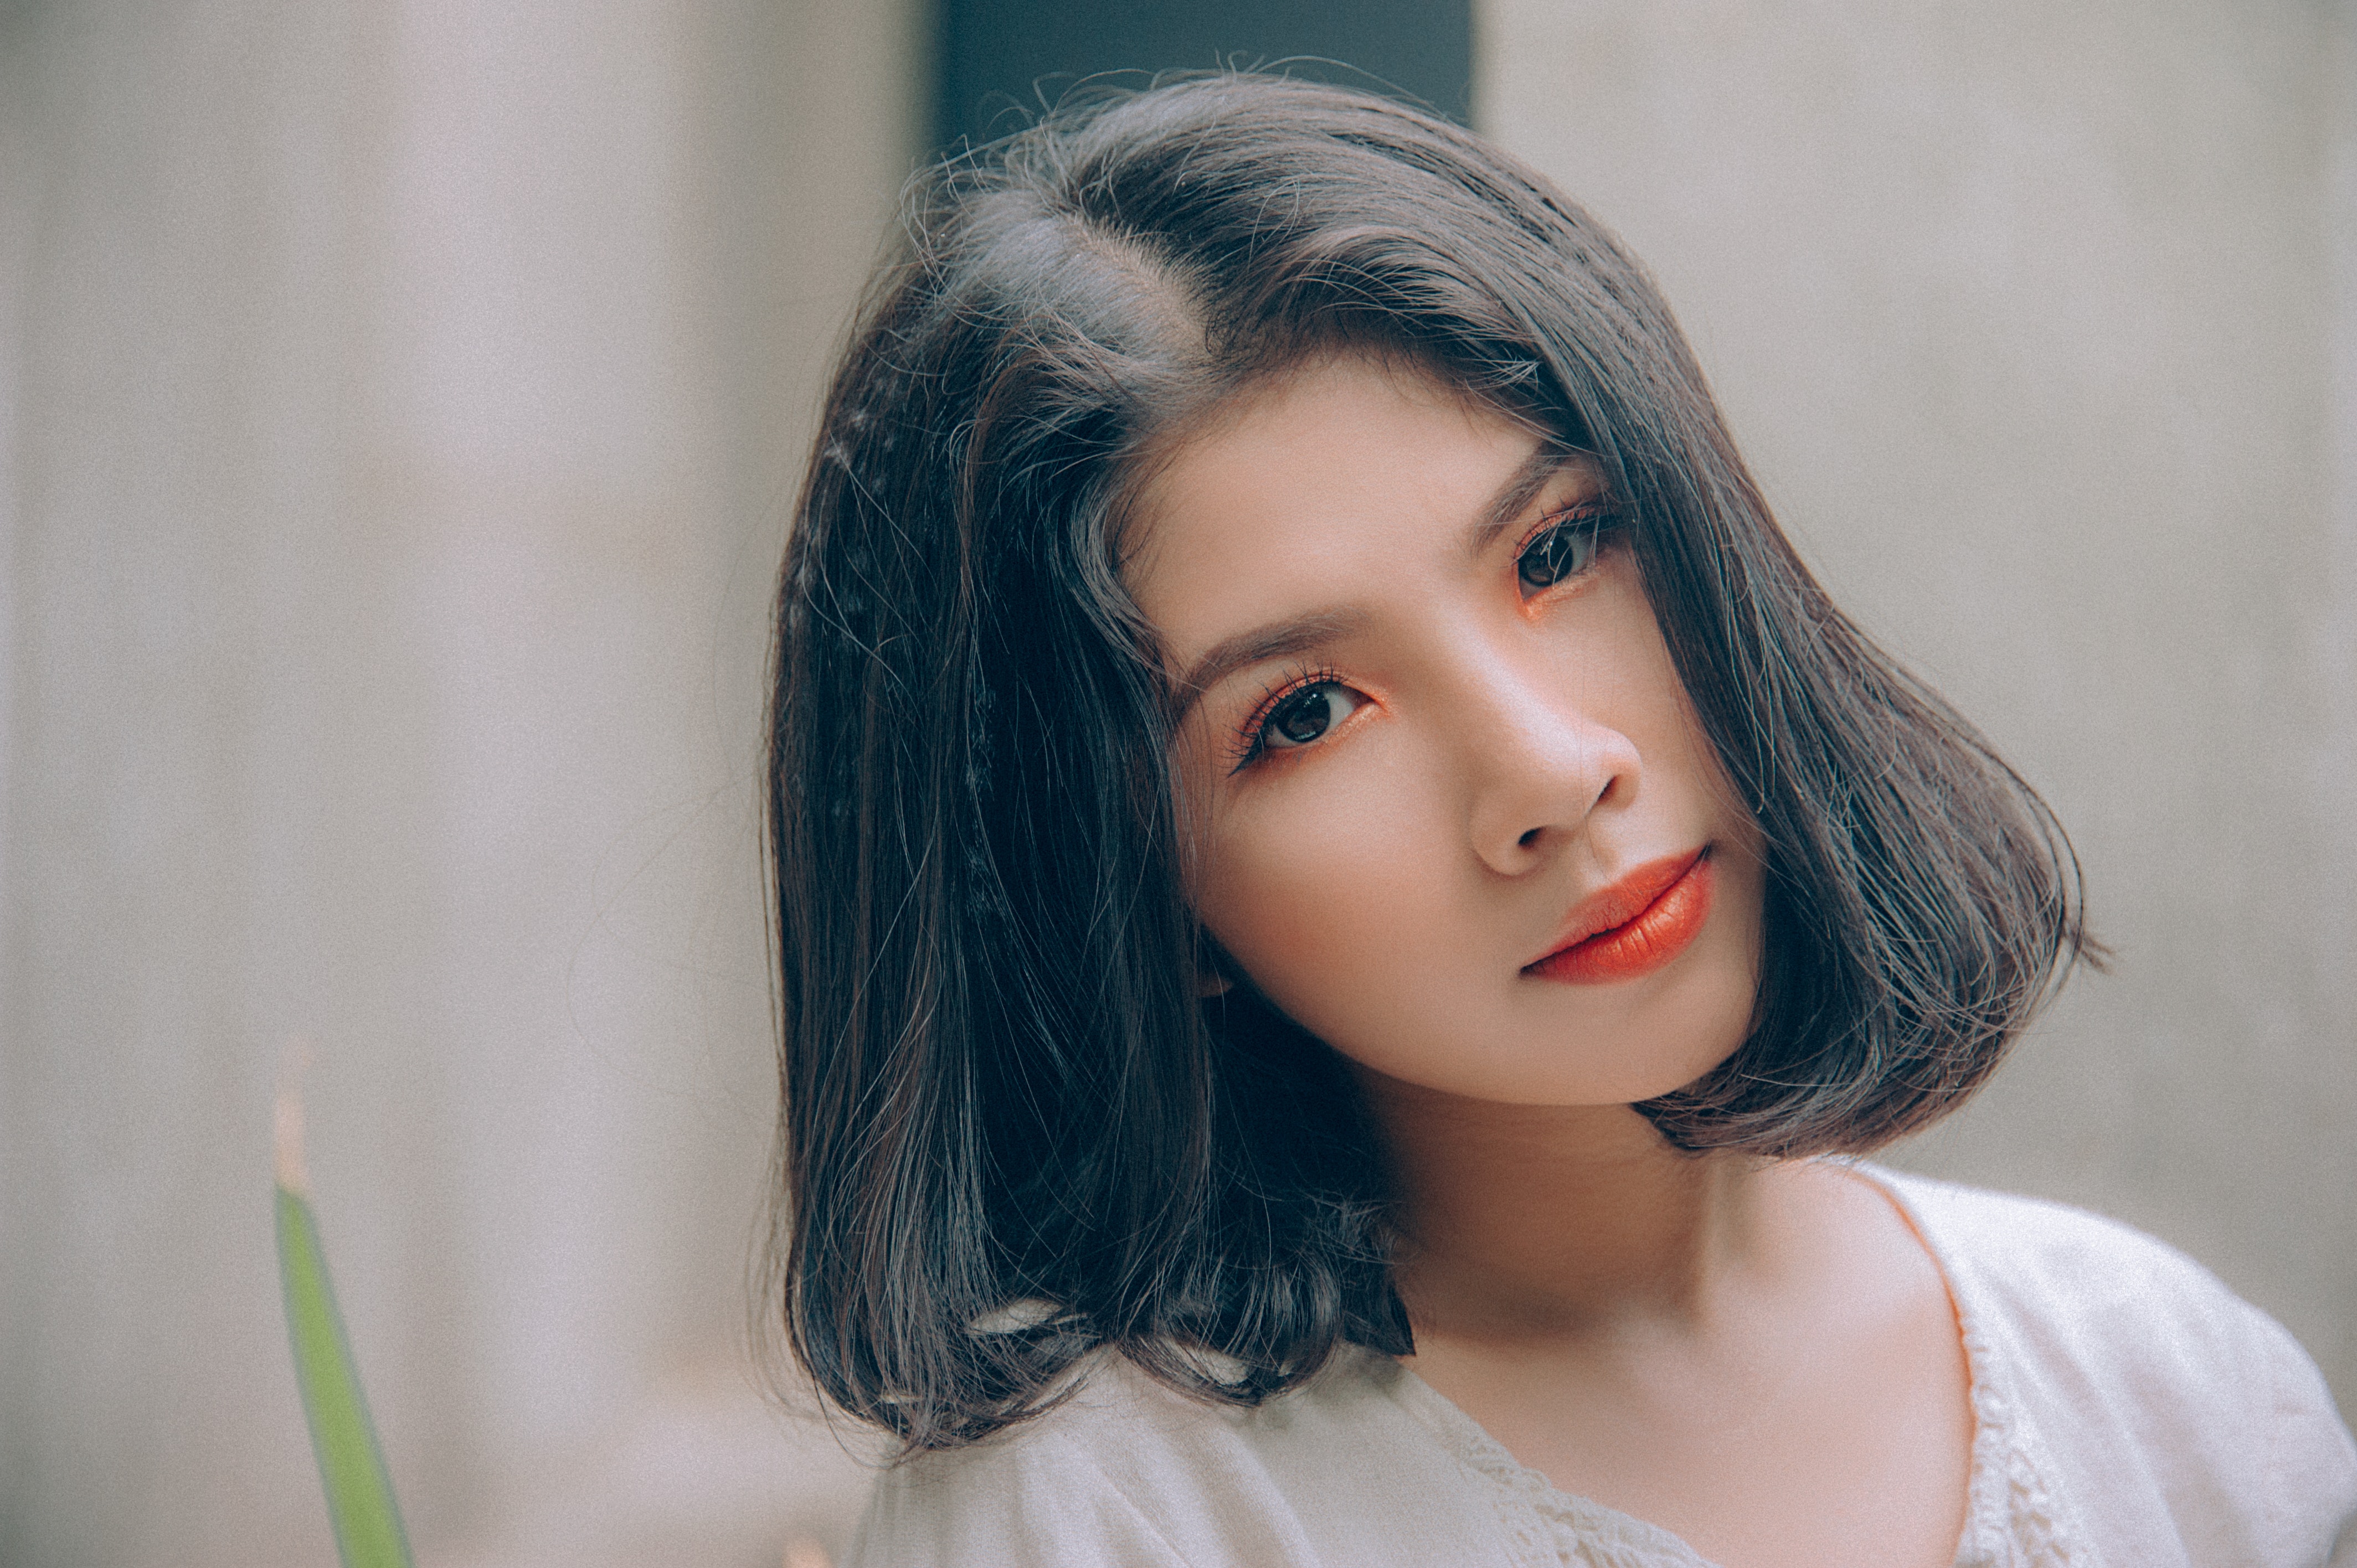
face, hair, lip, skin, beauty, head, hairstyle, eyebrow, chin, nose, forehead, eye, cheek, black hair, long hair, close up, brown hair, shoulder, joint, iris, photography, model, portrait photography, hair coloring, eyelash, jaw, doll, toy, layered hair